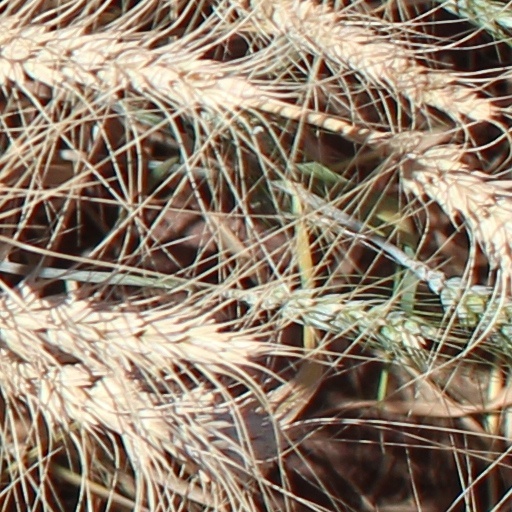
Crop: wheat